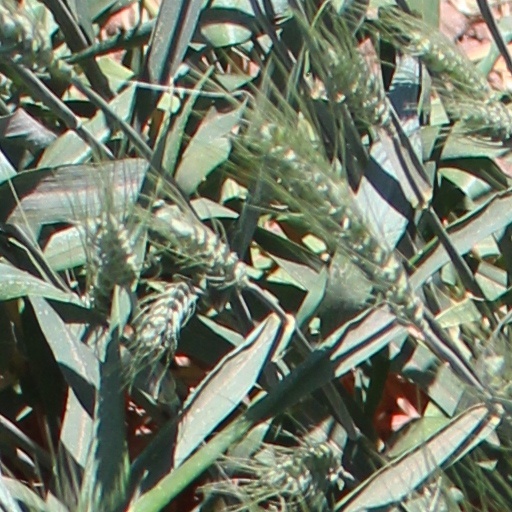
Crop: wheat